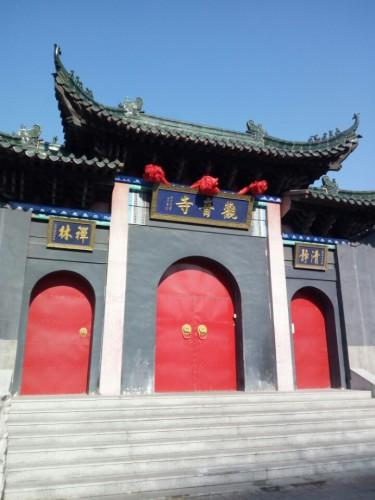
地标名称：观音寺
所在城市：长春市·二道区